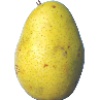
Label: pear_monster